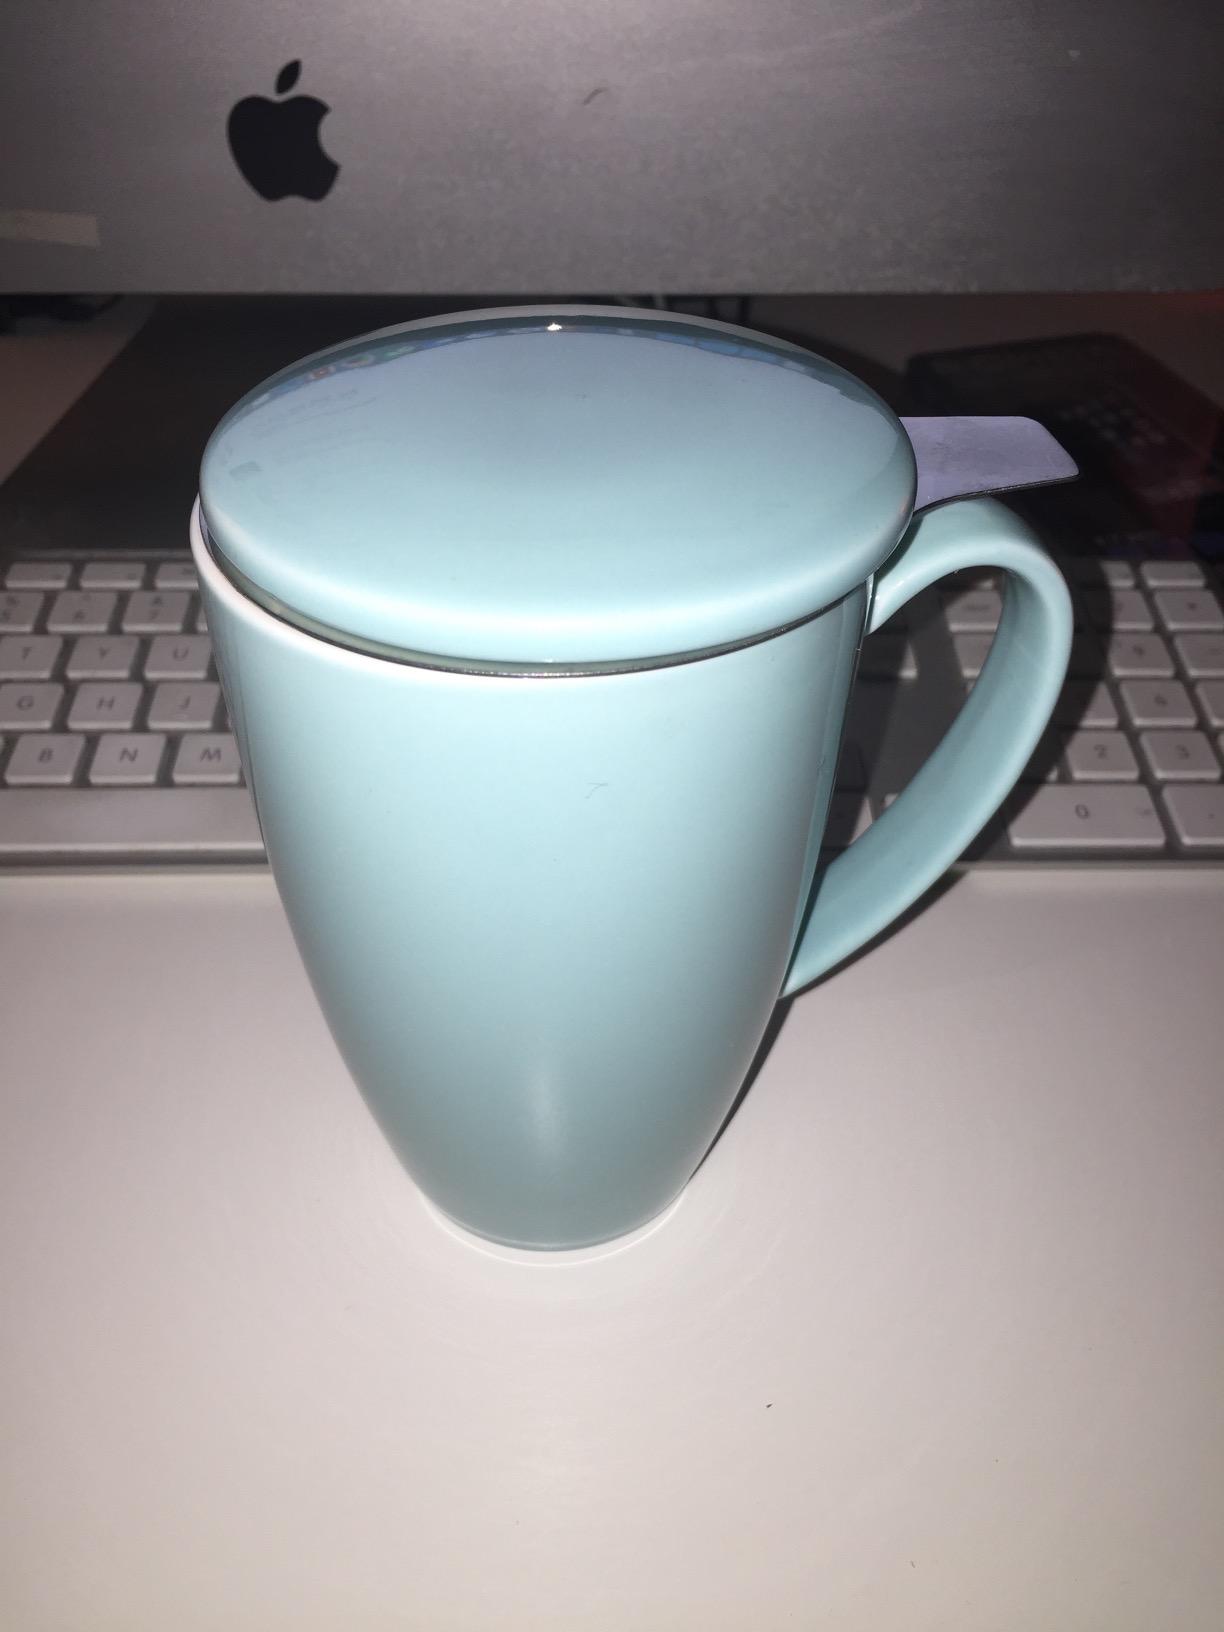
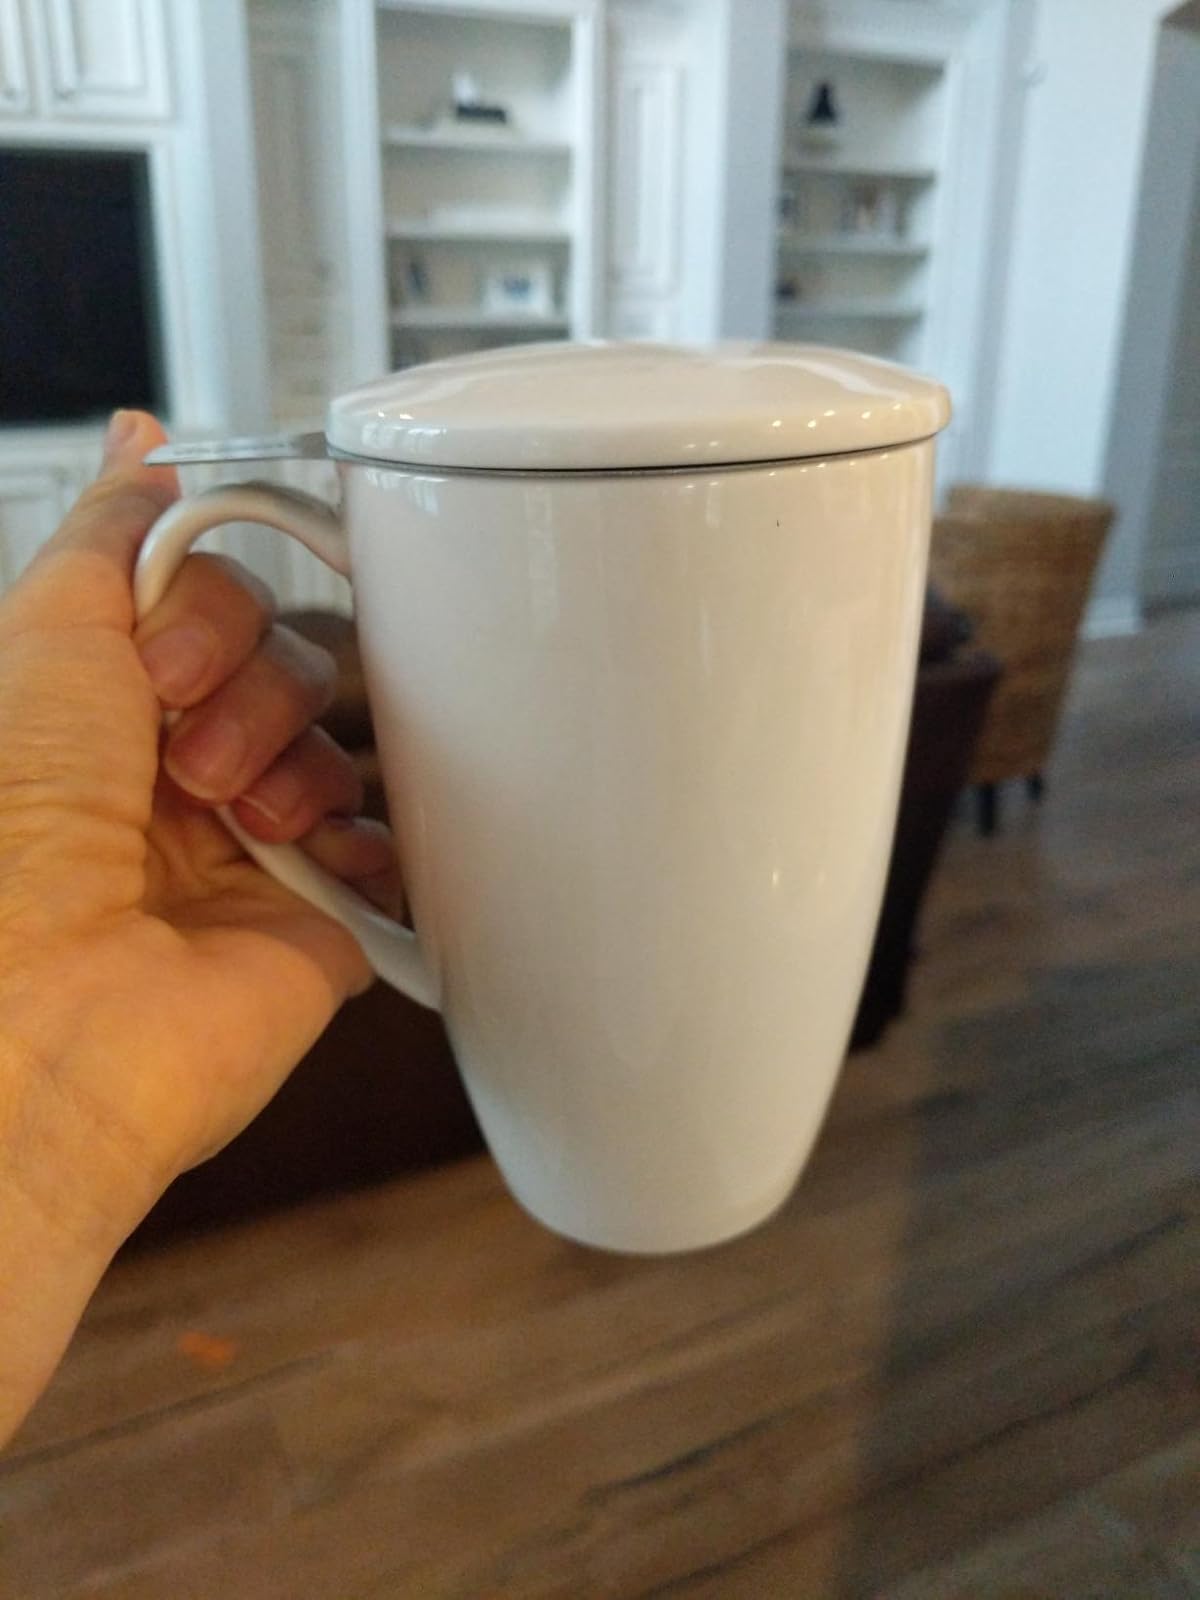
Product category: items_mug
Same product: no